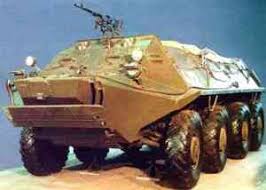
Label: BTR-60